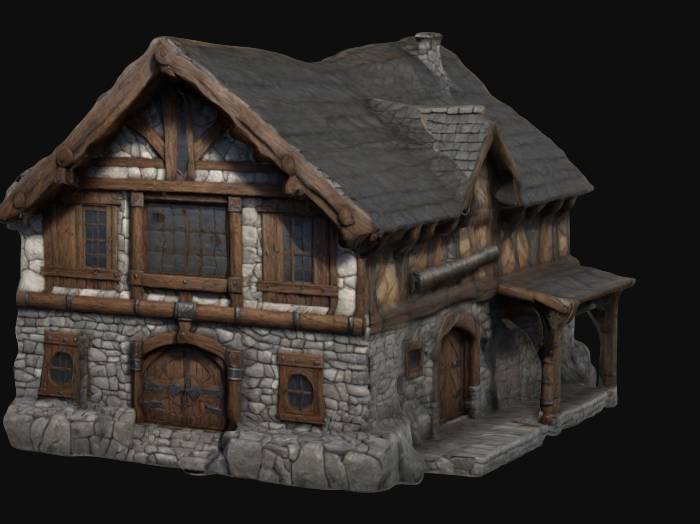
미적 점수 (1~10점): 3